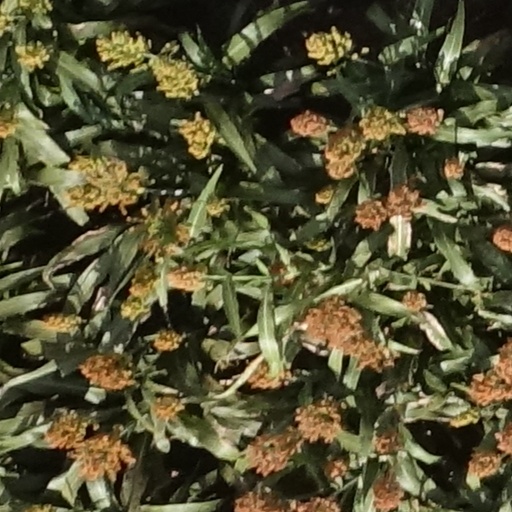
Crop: sorghum